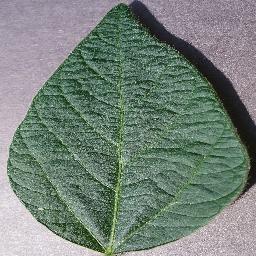
Label: Soybean___healthy